Sintermeertencollege

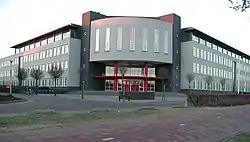

Sintermeertencollege is a comprehensive school in Heerlen, the Netherlands, established in 1967. The school was founded by the Bernardinuscollege as a dependence school for the Bernardinuscollege in Heerlen-west (Welten) Netherlands.